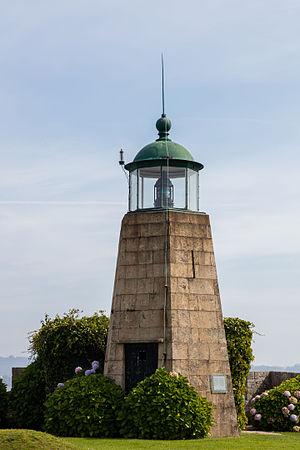
Le phare de San Antón est un phare situé dans l'enceinte du Château de San Antón, sur une île reliée à la terre dans le port de La Corogne, dans la province de La Corogne.